Mrs. Sri Lanka 2021 controversy

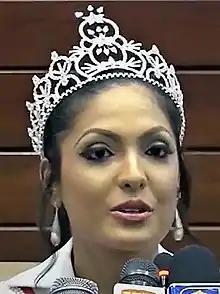
Mrs. World 2020 Caroline Jurie became subject of controversy after unceremoniously stripping off the crown from Pushpika De Silva.

On the night of 4 April 2021, the grand finale of the Mrs. Sri Lanka 2021 pageant was held at the Nelum Pokuna Mahinda Rajapaksa Theatre in Colombo. The event was partially telecast live via Rupavahini, which is one of Sri Lanka's main national television channels.